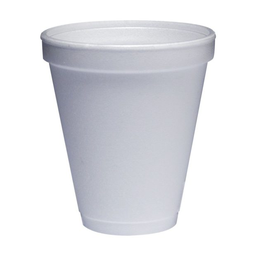
Label: paper